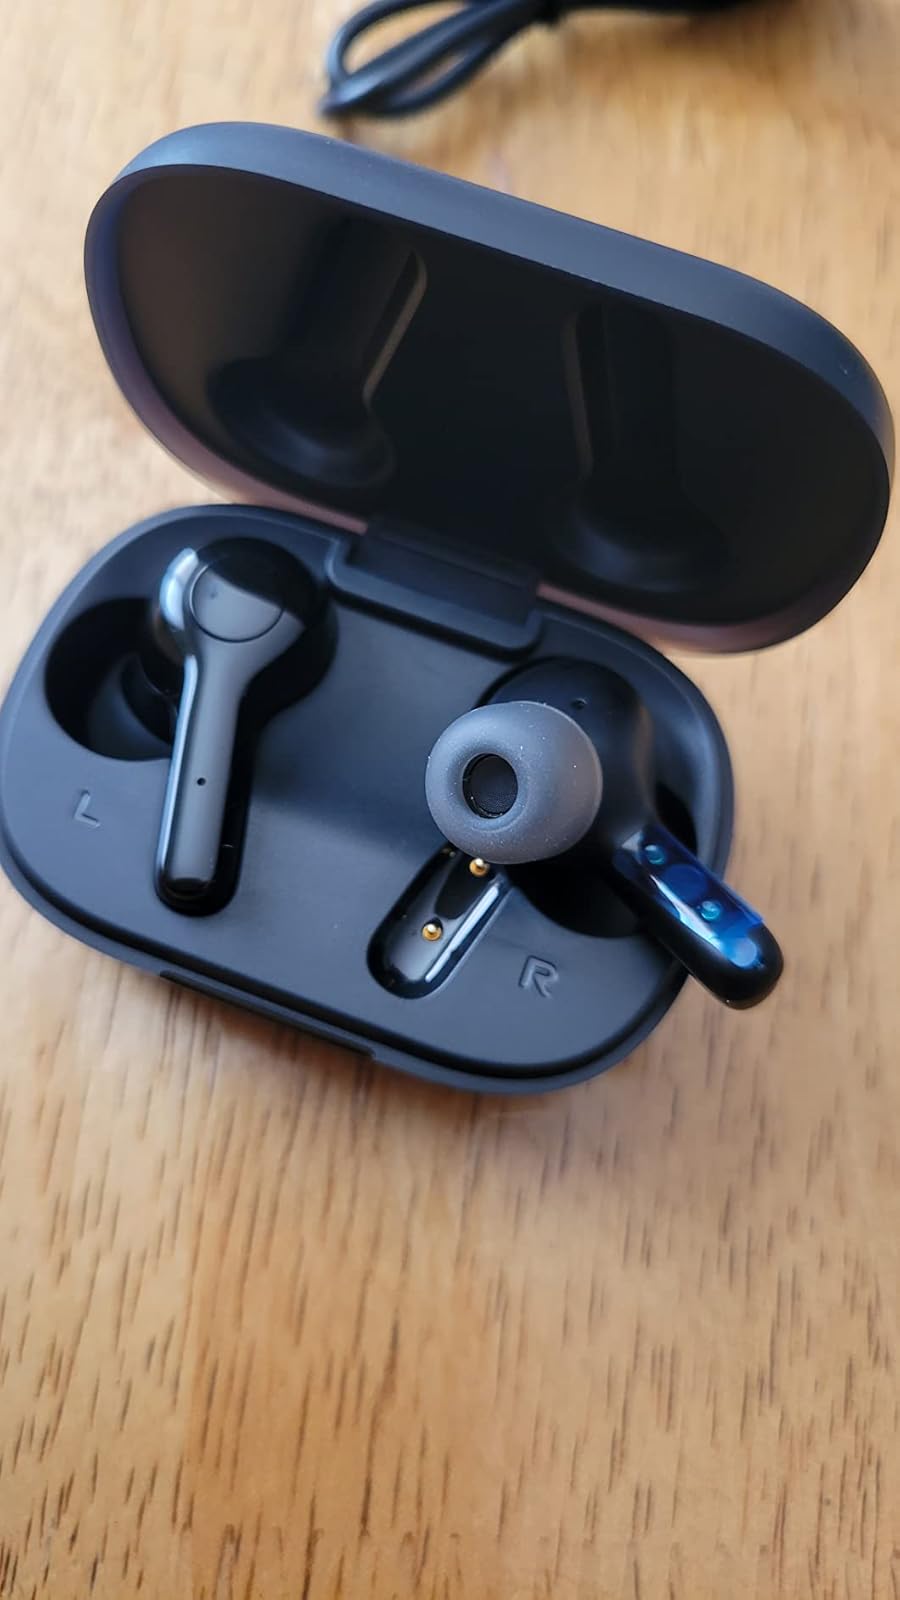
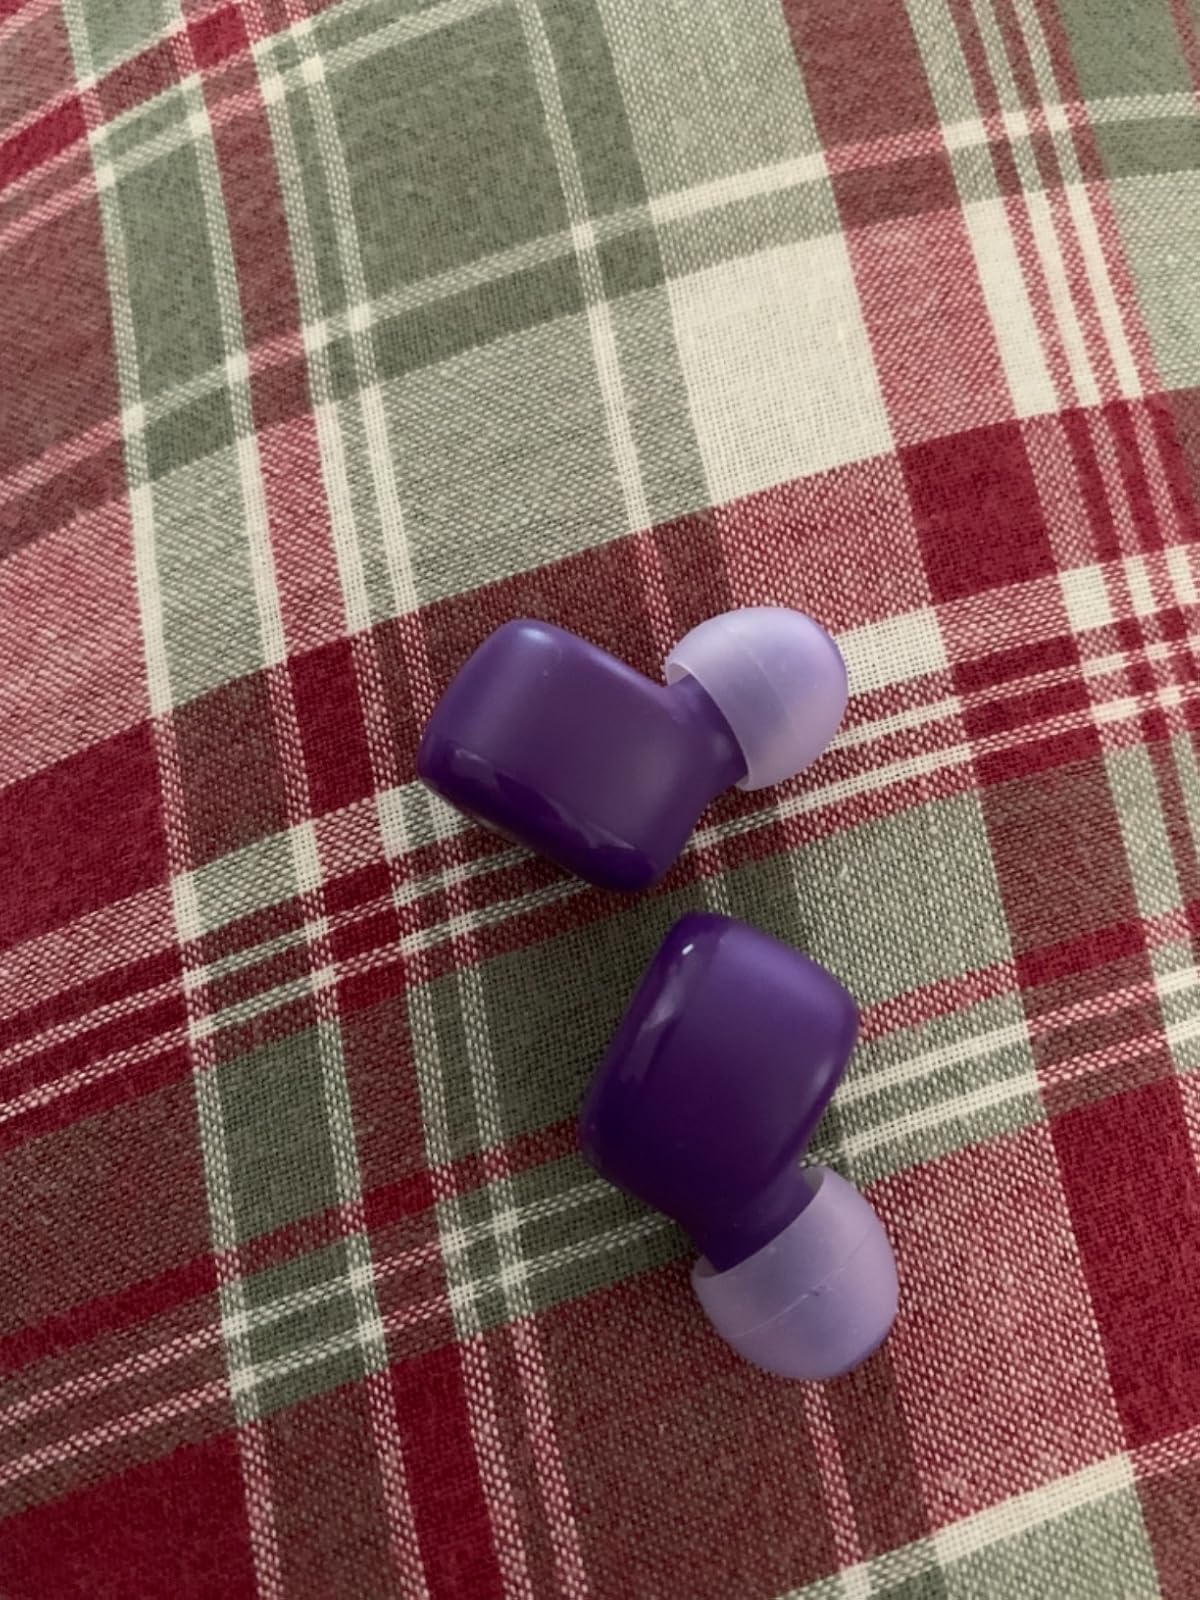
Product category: earbuds
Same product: no